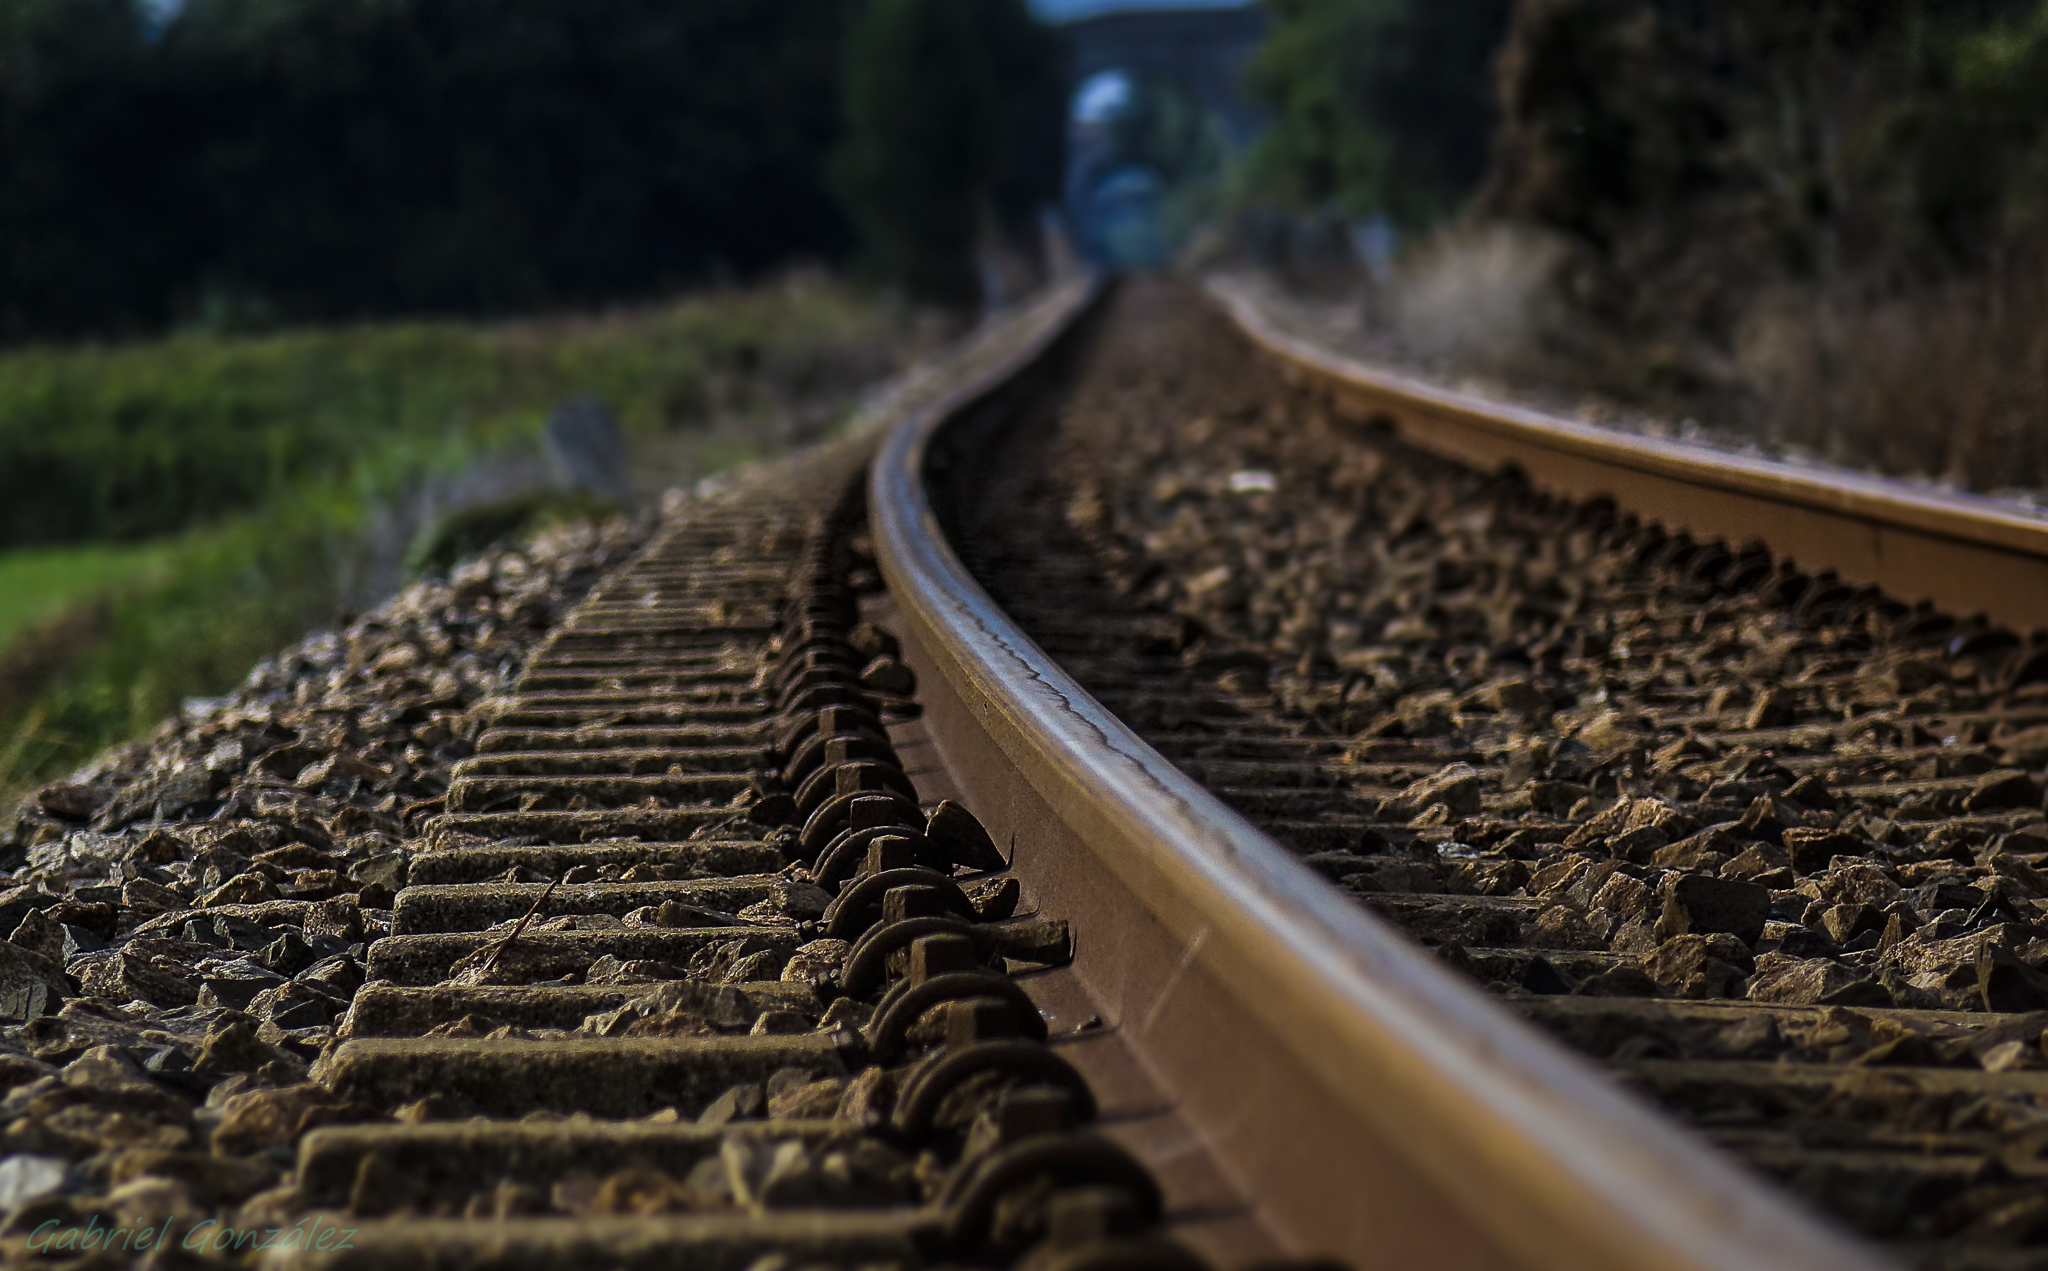
track, transport, soil, galicia, foz, espana, ggl1, gaby1, xovesphoto, varios, some, sonyrx10, rx10, gphoto, xelodegalicia, rail transport, gabrielcoru a, aschavesfozgaliciaespa a